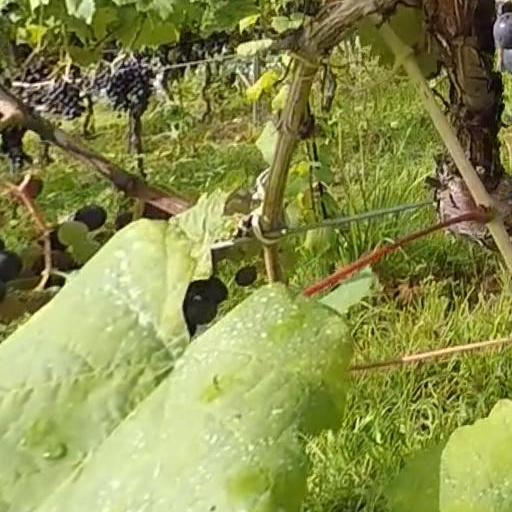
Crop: grape